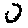
Label: 0